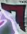
Number: 7